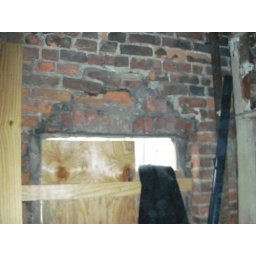
Cool brick around the 2nd floor window